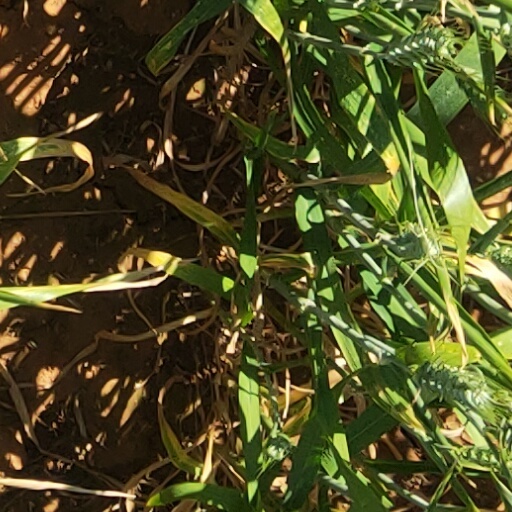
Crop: wheat